List of 30 Rock characters

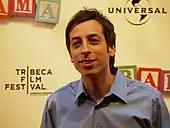

Josh Girard (Lonny Ross) was the male star of "TGS" before Tracy was hired. Liz found him while he was opening for a puppet. He, Tracy, and Jenna Maroney are the three main actors on the show-within-a-show from Seasons 1 through 3. His character has been compared to "SNL" alumnus Jimmy Fallon. Josh is frequently seen in the writer's room, and appears to be the only member of the "TGS" cast who also works as a writer for the show. Often referred to as being a "kid", Josh is described in dialogue in a way that implies he is young, guileless, and unintelligent. He is indeed typically portrayed as lacking smarts and is often shown doing things that are considered juvenile.